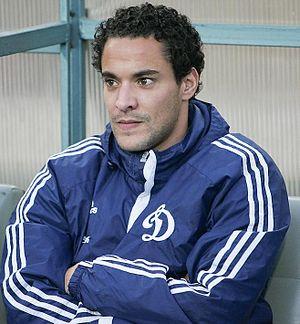
Otman Bakkal est un footballeur international néerlandais d'origine marocaine.